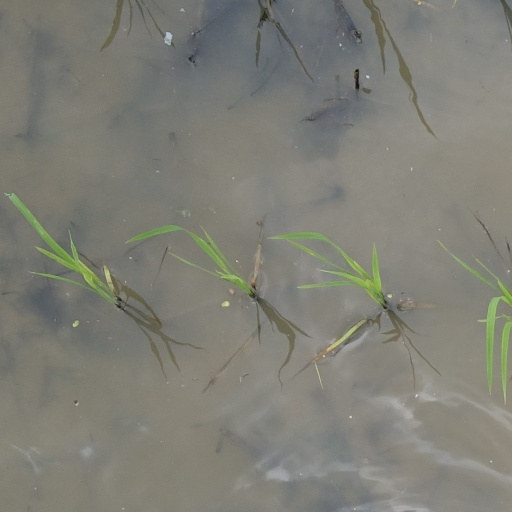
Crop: rice